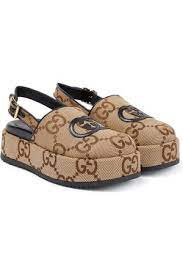
Label: Clog